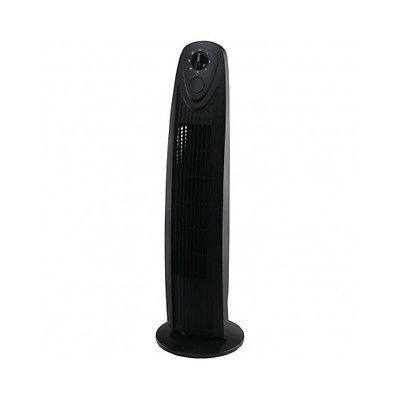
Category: fan